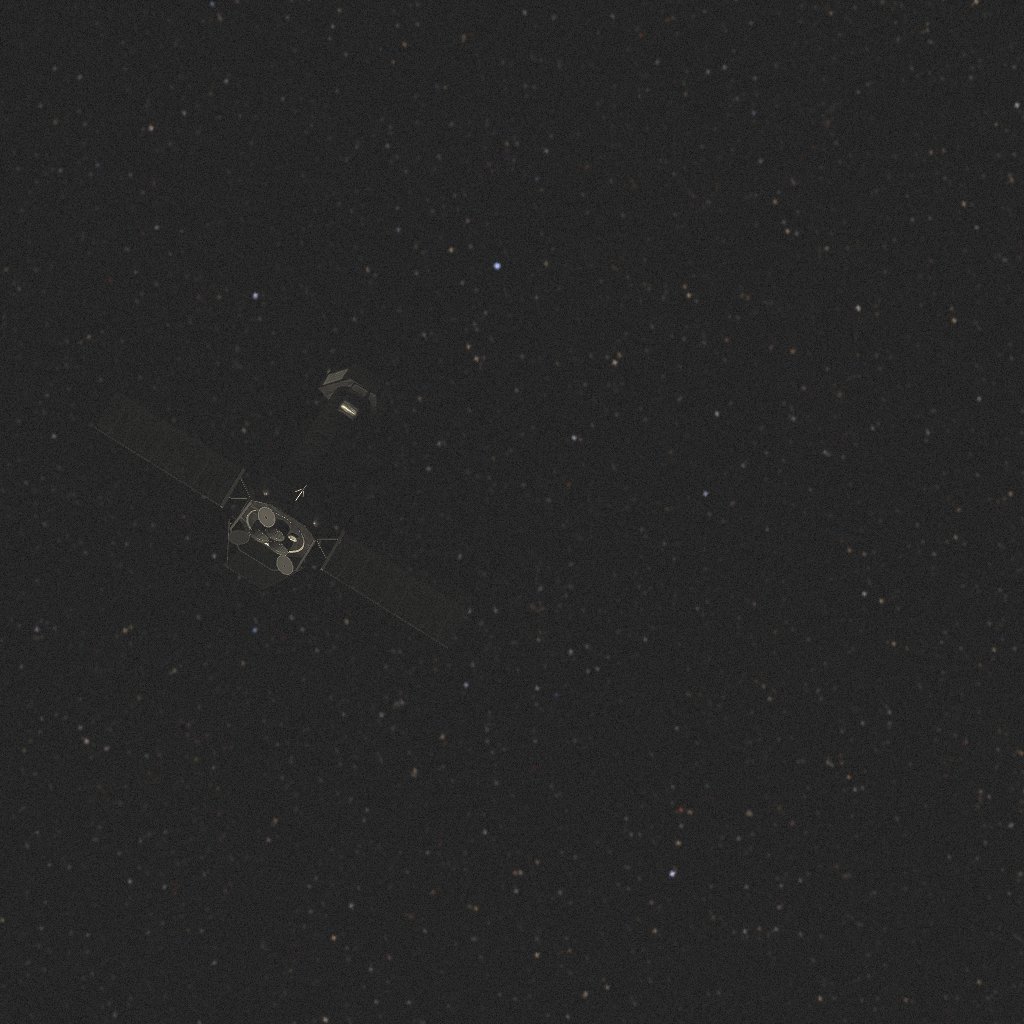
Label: xmm_newton